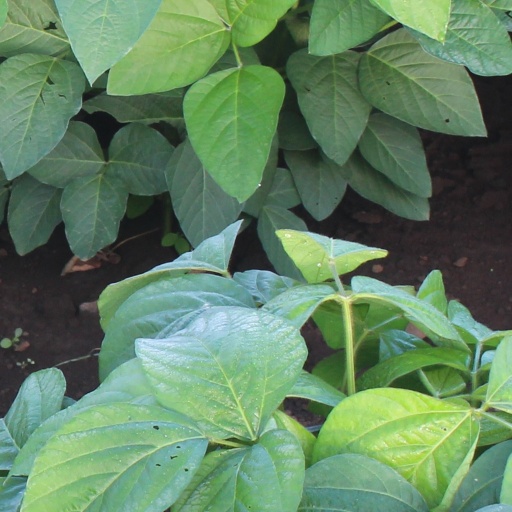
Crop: soybean